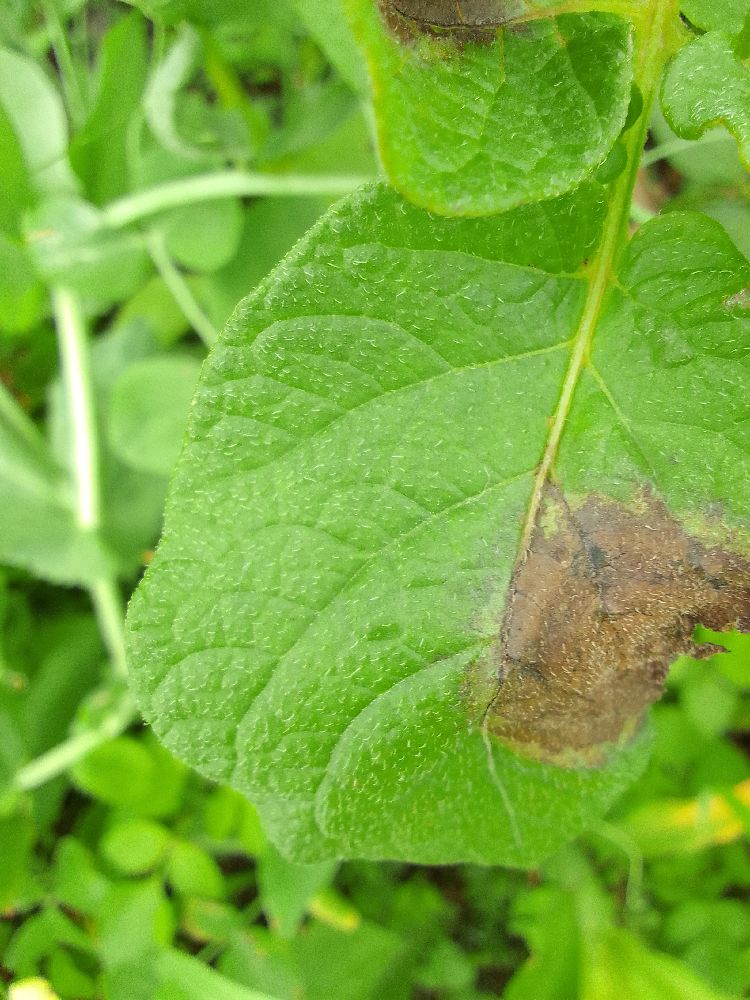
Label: Late blight